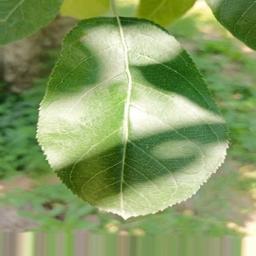
Label: Healthy